Gaston Crémieux

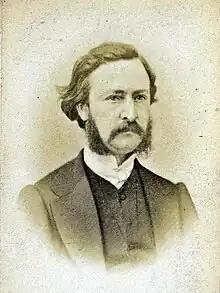
Gaston Crémieux

Gaston Crémieux (born Isaac Louis Gaston, 22 June 1836, Nîmes, France; died 30 November 1871, Marseille) was a lawyer, a journalist and a French writer. He distinguished himself by defending poor people, supporting Gambetta and Garibaldi. He led the League of the South ("Ligue du midi") with Esquiros and Bastelica. He was friends with Adolphe Joseph Carcassonne. In 1871, he became head of the Marseille's Commune. This democratic uprising (in conjunction with the Paris Commune) was bloodily repressed by General Espivent, and Gaston Cremieux was sentenced to death by a military court and died at thirty-five years, mercy having been refused by Thiers and the commission with which he was surrounded. He was celebrated by Victor Hugo, Louise Michel, and Jean Jaurès.